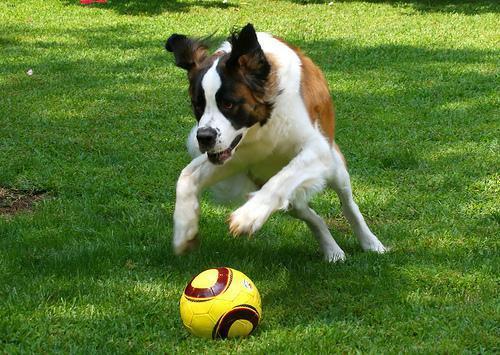
saint bernard